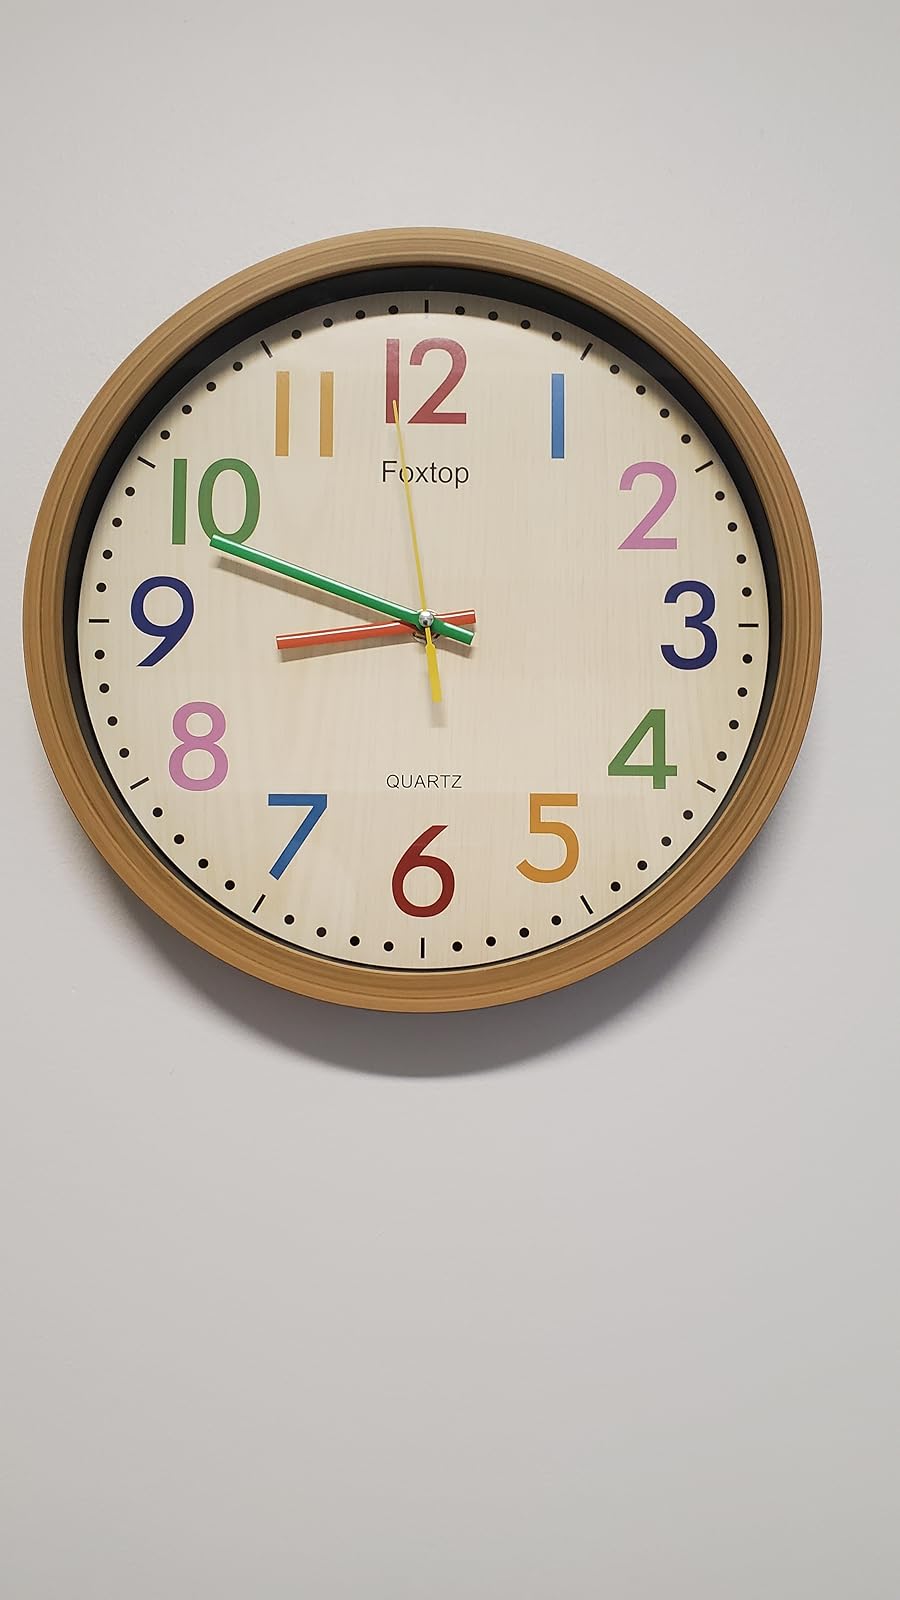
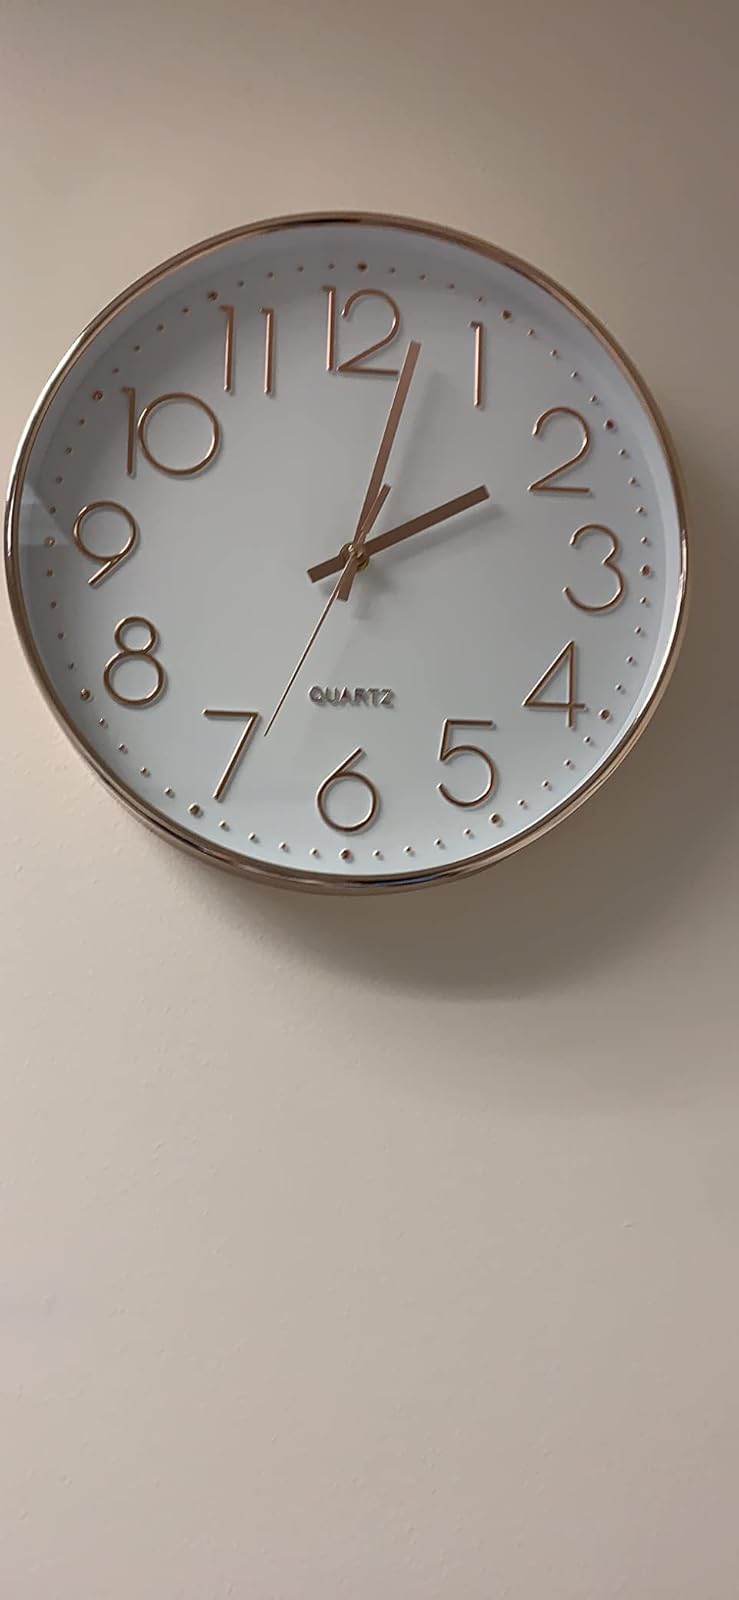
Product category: clock
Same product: no